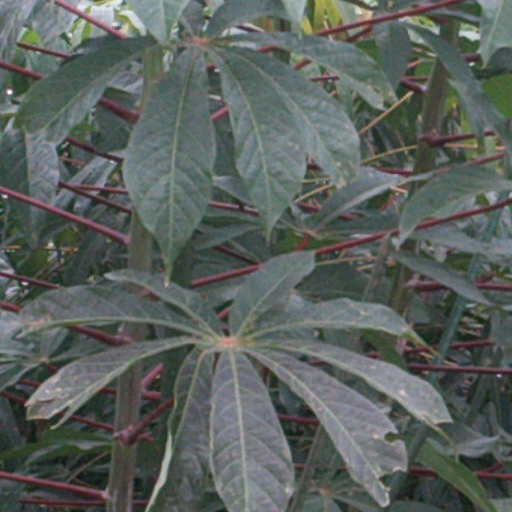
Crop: cassava